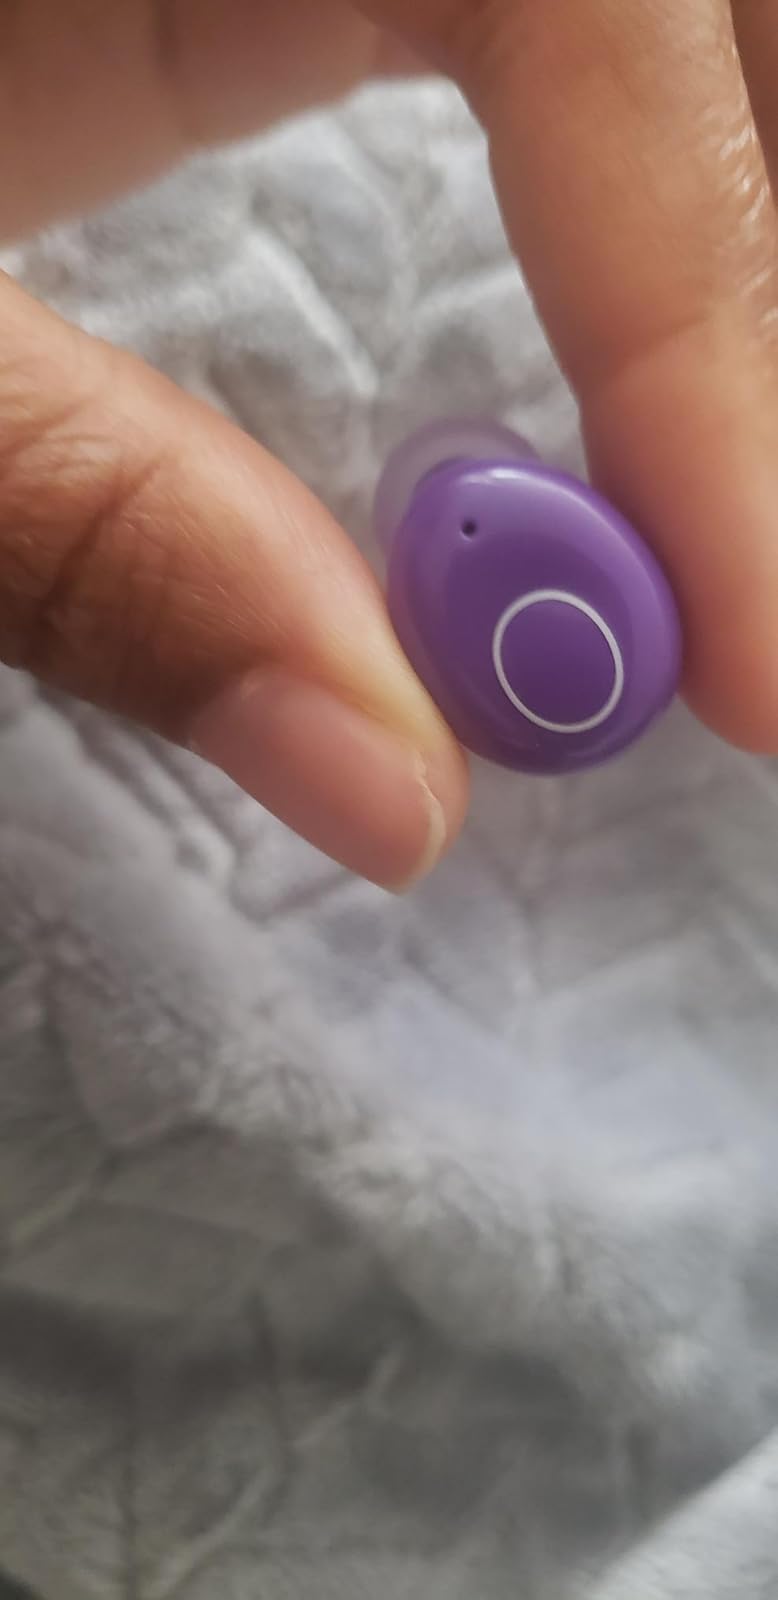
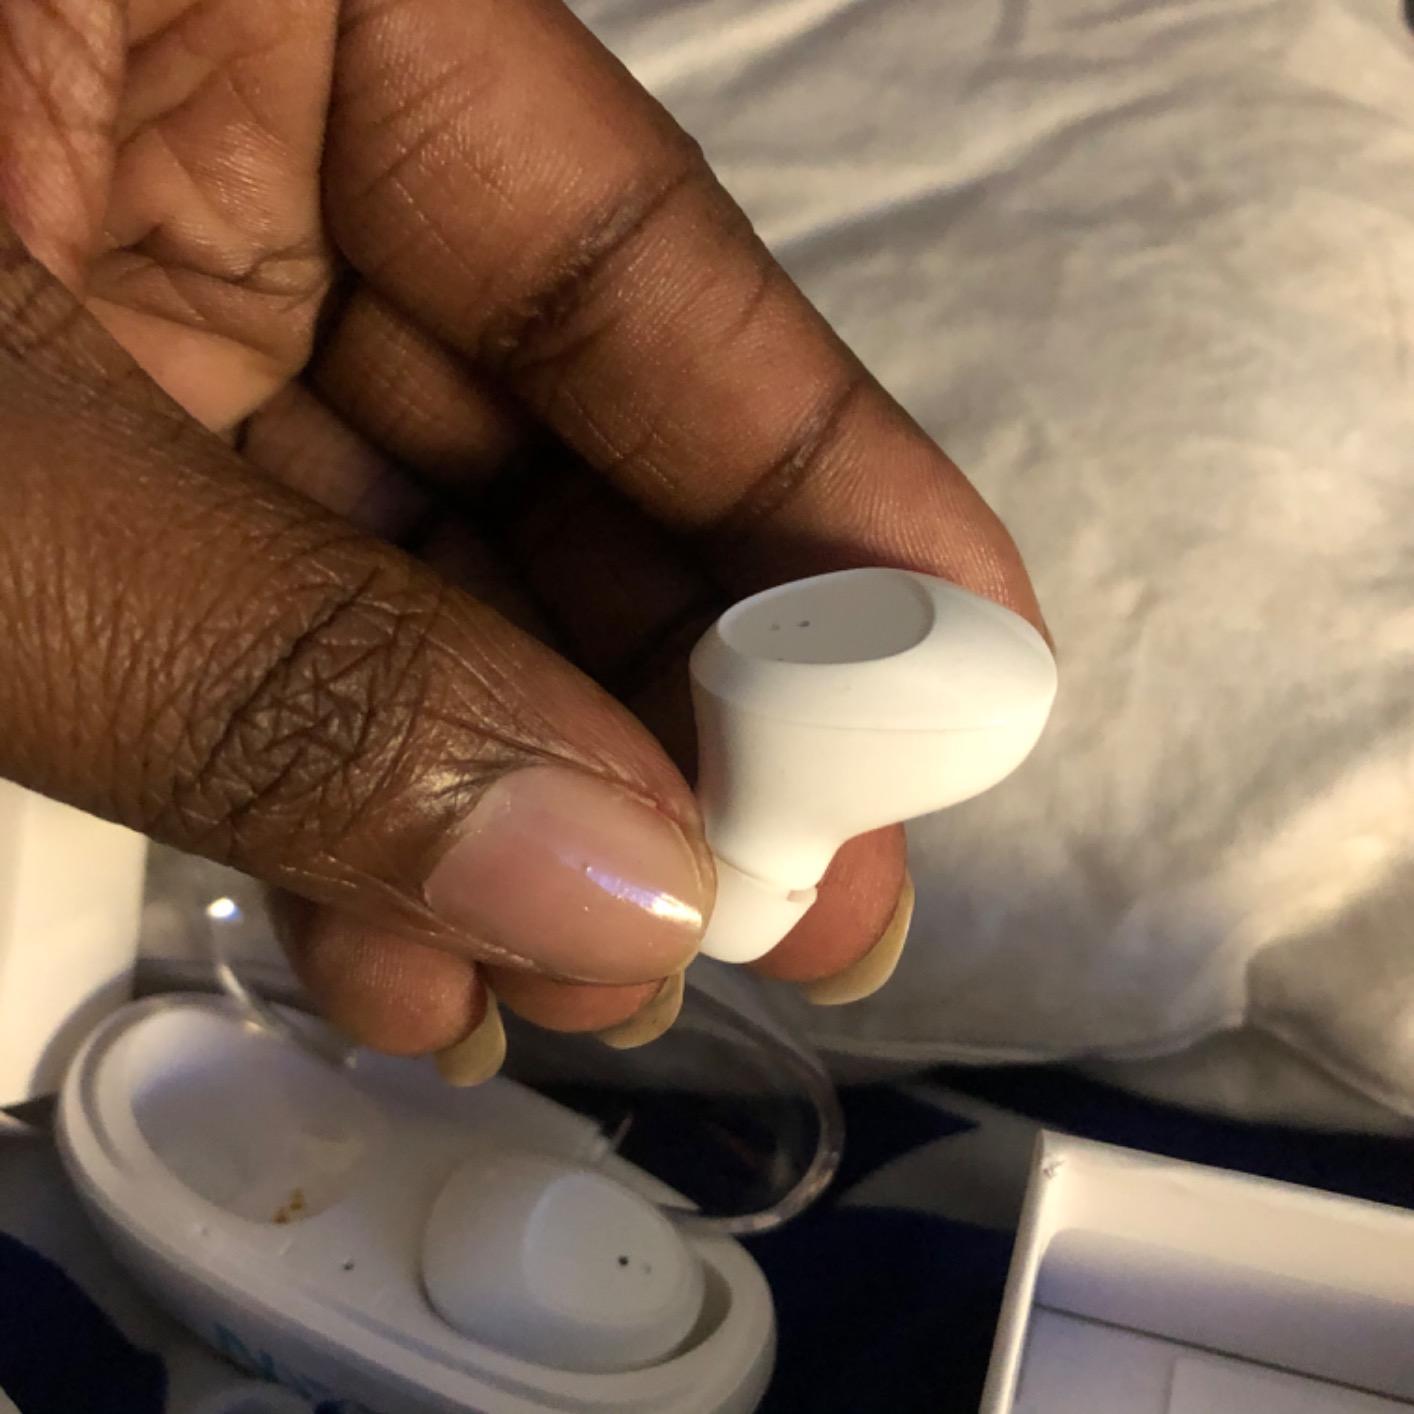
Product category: earbuds
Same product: no